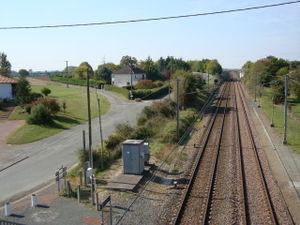
Vue de la passerelle
La gare de Prin-Deyrançon est une gare ferroviaire française de la ligne de Saint-Benoît à La Rochelle-Ville située sur le territoire de la commune de Prin-Deyrançon dans le département des Deux-Sèvres.